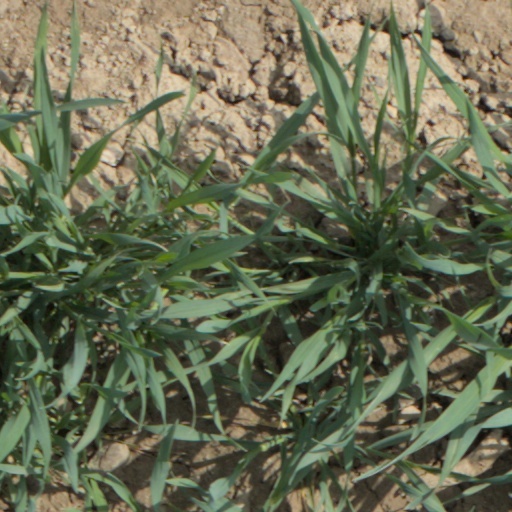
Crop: wheat